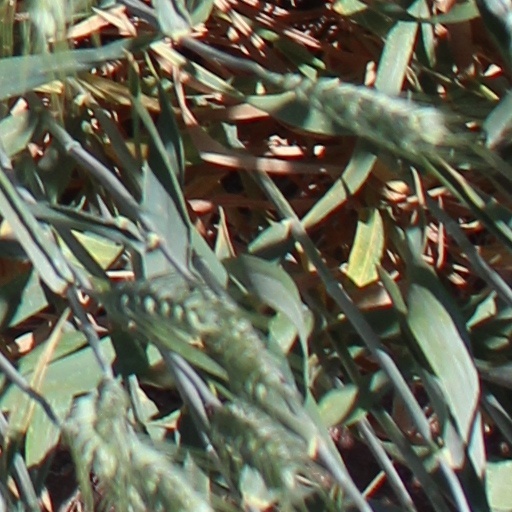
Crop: wheat